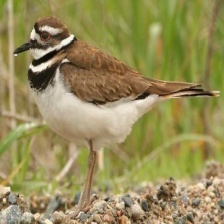
Species: KILLDEAR
Scientific name: CHARADRIUS VOCIFERUS